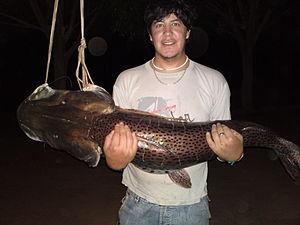
Le Paraná est un fleuve qui s'écoule des hauts plateaux brésiliens vers l'Argentine pour se jeter dans l'océan Atlantique. Avec ses affluents, il constitue le troisième réseau hydrographique du monde, après ceux de l'Amazone et du Congo.
La province de Salta est une province de l'Argentine, située à l'extrême nord-ouest du pays. Elle est limitée au nord par la province de Jujuy et par la Bolivie, à l'est par le Paraguay, Formosa et la province du Chaco, au sud par les provinces de Santiago del Estero, de Tucumán et de Catamarca, enfin à l'ouest par le Chili.